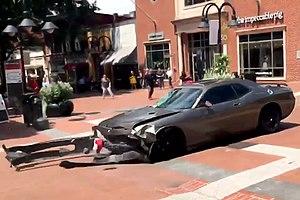
Le 12 août 2017, est organisé à Charlottesville en Virginie la manifestation « Unite the Right » visant à maintenir la statue équestre du général Lee dans un parc de la ville. Après l'annulation de la manifestation par les forces de l'ordre, une voiture bélier entre dans une foule de contre-manifestants. Le conducteur de la voiture James Alex Fields est accusé de meurtre sur la personne d'Heather Heyer, de délit de fuite, d'un grand nombre de crimes fédéraux de haine pour avoir blessé 28 autres personnes et d'autres crimes.